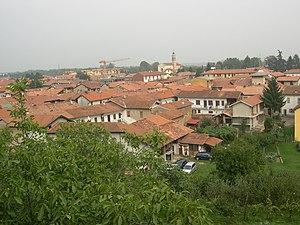
Bolladello di Cairate est un hameau d'Italie, situé dans la région de Lombardie, et plus précisément dans la province de Varèse. Le territoire de Bolladello s'étend sur 3,69 km² et fait partie de la commune de Cairate.